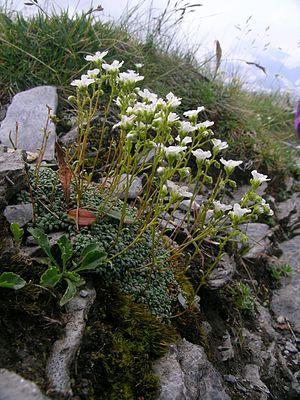
Cette liste de Tracheophyta de Bosnie-Herzégovine, ainsi que d’espèces introduites est un aperçu incomplet d’espèces de mousses, de fougères, de gymnospermes et d’angiospermes citées dans la littérature disponible en langues bosniaque, croate, serbe et serbo-croate. Cet aperçu n’inclue pas des espèces cultivées ni celles occasionnellement introduites.
Saxifraga caesia, la saxifrage bleuâtre, est une espèce de plantes dicotylédones de la famille des Saxifragaceae, originaire des régions montagneuses d'Europe, des Pyrénées aux Carpates.